People's Assembly of the Republic of Dagestan

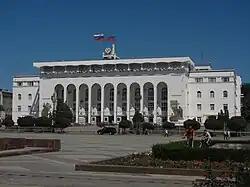
Parliament building in Makhachkala

The People's Assembly of the Republic of Dagestan is the regional parliament of Dagestan, a federal subject of Russia. Its seat is in Makhachkala.